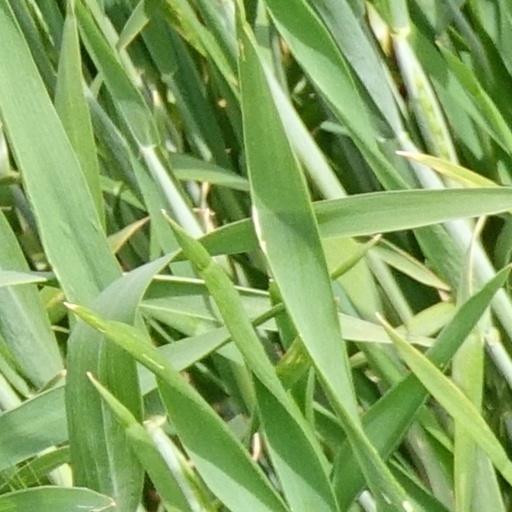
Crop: wheat